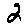
Label: 2